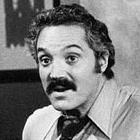
Age: 43